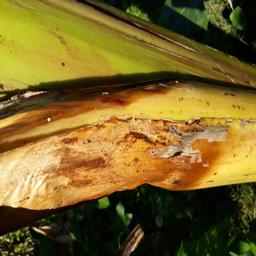
Label: PSEUDOSTEM WEEVIL